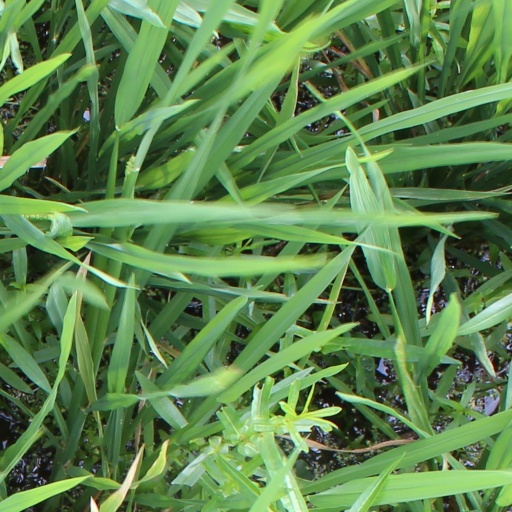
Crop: rice